Forensic electrical engineering

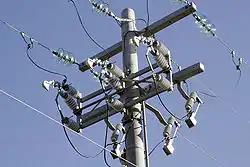
Medium-voltage overhead power line

Forensic electrical engineering is a branch of forensic engineering, and is concerned with investigating electrical failures and accidents in a legal context. Many forensic electrical engineering investigations apply to fires suspected to be caused by electrical failures. Forensic electrical engineers are most commonly retained by insurance companies or attorneys representing insurance companies, or by manufacturers or contractors defending themselves against subrogation by insurance companies. Other areas of investigation include accident investigation involving electrocution, and intellectual property disputes such as patent actions. Additionally, since electrical fires are most often cited as the cause for "suspect" fires, an electrical engineer is often employed to evaluate the electrical equipment and systems to determine whether the cause of the fire was electrical in nature.